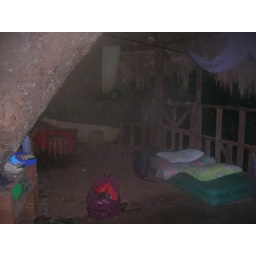
Our sleeping place in the tree house